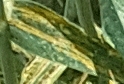
Label: Wheat___Yellow_Rust